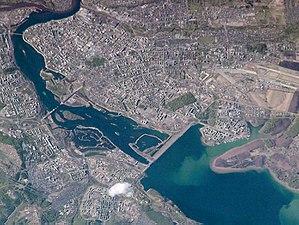
Le secteur de l'hydroélectricité en Russie bénéficie d'un potentiel important dont seulement 21 % est exploité ; la majeure partie de ce potentiel est situé en Sibérie et en Extrême-Orient.
Irkoutsk est une ville de Russie méridionale et la capitale de l'oblast d'Irkoutsk, en Sibérie centrale. Sa population s'élevait à 623 562 en 2020, faisant d'elle l'une des villes les plus peuplées de la région économique de Sibérie orientale. Depuis sa connexion au Transsibérien à la fin du XIXᵉ siècle, elle est surnommée le « petit Paris de la Sibérie ».
Le barrage d'Irkoutsk est un barrage sur l'Angara en Russie. La construction du barrage commença en 1950 et se termina en 1956. Long de 2 740 m et haut de 56 m, il est associé à une centrale hydroélectrique d'une capacité de 662,4 MW.